Southall railway station

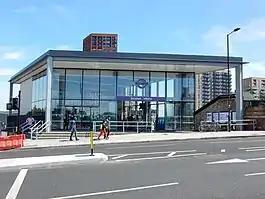
Station entrance seen in May 2022

Southall is a step-free access railway station on the Great Western Main Line in Southall, London, England. It is in Travelcard Zone 4 and passenger services are provided by the Elizabeth line from . It is down the line from Paddington and is situated between to the east and to the west. Most of the ridership from originates and ends at . Great Western Railway also operate late night services towards and . The station is renowned for its bilingual station signage in Punjabi.